Beornstan the Archdeacon

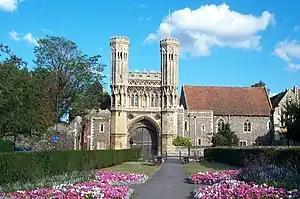
St Augustines Abbey where Beornstan is buried.

Beornstan the Archdeacon, also known as Byrnstan, was a medieval Catholic saint from Kent in Anglo-Saxon England.